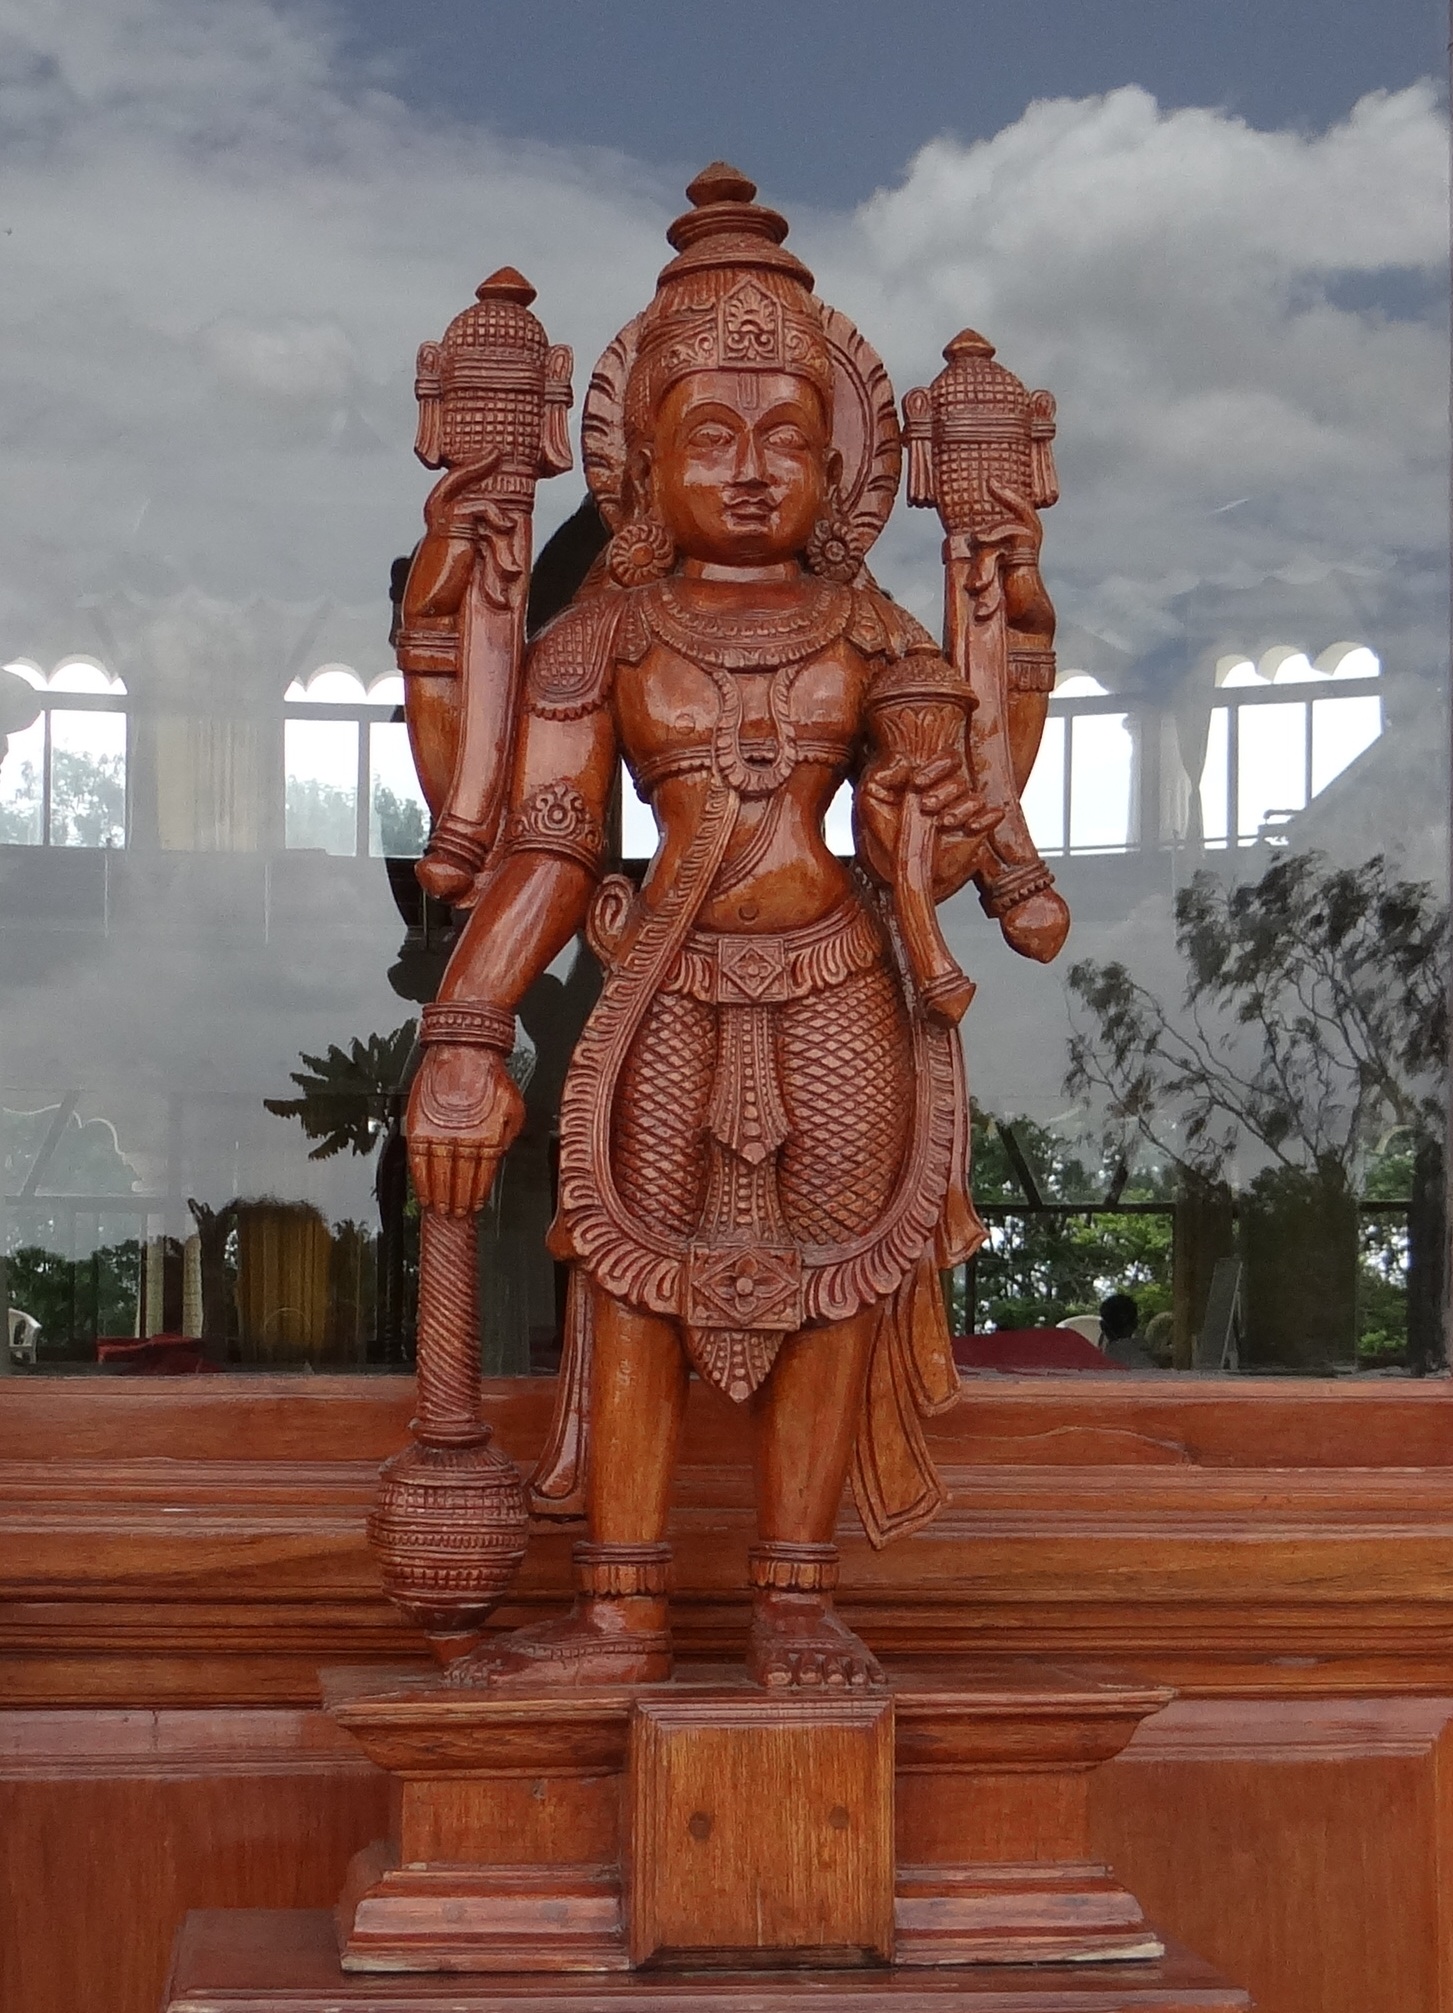
wood, monument, statue, religion, sculpture, art, temple, wooden, india, carving, god, hinduism, ancient history